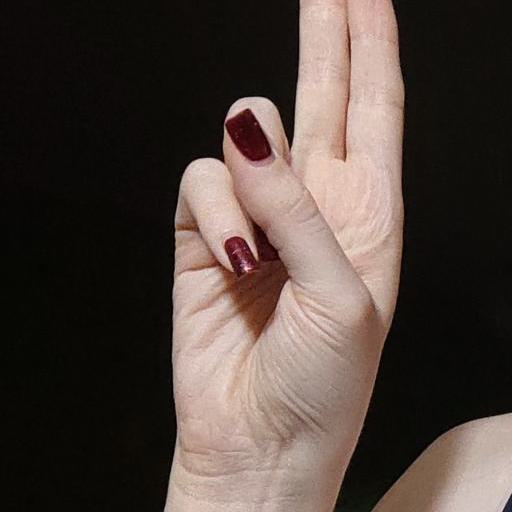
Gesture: two_up